Describe the emotion expressed in this image:  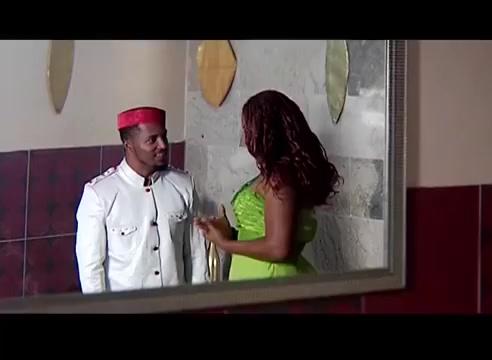
This person displays Pain, valence and arousal with low intensity.